Eliza Sproat Turner

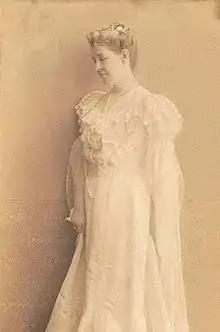

Eliza L. Sproat Turner (1826 – June 20, 1903) was an American writer, women's club founder and leader, abolitionist, and suffragette. Turner began her adulthood as a teacher and writer, and soon after became involved in a number of social causes. She was a member of the Philadelphia Female Anti-Slavery Society and was a leader of the Women's Congress and the publication of the "New Century for Women" newspaper for the Philadelphia Centennial Exposition of 1876. The following year she helped found the New Century Club women's club and in 1882 was instrumental in the establishment of the New Century Guild of Working Women. Her poetry and viewpoints about women's issues were published in newspapers and magazines.